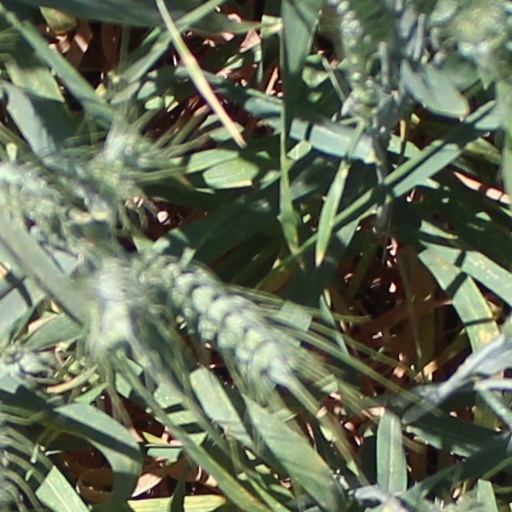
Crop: wheat